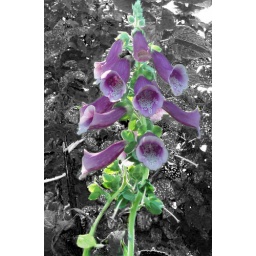
The Different colours in the flower along with the green from the stem give the picture a calm feeling.